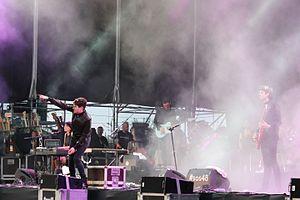
Dorian est un groupe d'indie pop espagnol, originaire de Barcelone, en Catalogne. Son style musical est un mélange très personnel de new wave, de musique électronique, et de rock indépendant. Il est considéré comme l'un des groupes à renommée nationale et internationale dans la scène musicale espagnole actuelle, habitué aux tournées suis-américaines et européennes. Ils comptent au total quatre albums studio.